Percy Isenia

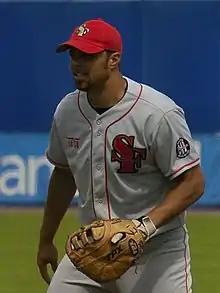
Percy Isenia

Percy Isenia (born 25 December 1976) is a Dutch former baseball player who played for SV ADO and the Dutch national team.